Photoactivated localization microscopy

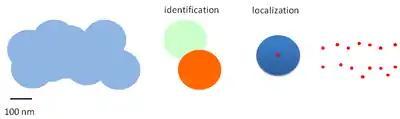
Multiple closely spaced emitters are indistinguishable. The position of a point source can be recovered only if the photons it emitted have been identified from those arising from the neighboring molecules

The two steps of identification and localization of individual fluorescent molecules in a dense environment where many are present are at the basis of PALM, STORM and their development.